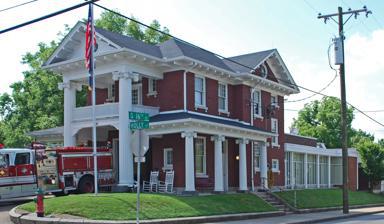
Building: Holly Street Fire Hall
Country: United States of America
Year built: 1914
United States historic place Holly Street Fire Hall U.S. National Register of Historic Places Location in Tennessee Show map of Tennessee Location in United States Show map of the United States Location 1600 Holly St., Nashville, Tennessee Coordinates 36°10′30″N 86°44′30″W / 36.17500°N 86.74167°W / 36.17500; -86.74167 ( Holly Street Fire Hall ) Area less than one acre Built 1914 ( 1914 ) Architect James Yeaman Architectural style Colonial Revival NRHP reference No. 82003963 Added to NRHP August 26, 1982 The Holly Street Fire Hall , at 1600 Holly St. in Nashville, Tennessee , was built in 1914.  It was listed on the National Register of Historic Places in 1982. It is a red brick two-story fire station designed with elements of Colonial Revival and/or Classical Revival style by Nashville's first city architect James Yeaman to fit into its neighborhood, a residential area with houses having columns and porticos. The fire hall sustained extensive damage during the Nashville 2020 Tornado which struck around 12:45 AM on March 3, 2020. The fire hall lost its roof and many windows. The Holly Street Fire Hall sustained extensive damage from the Nashville tornado the morning of March 3rd, 2020. References